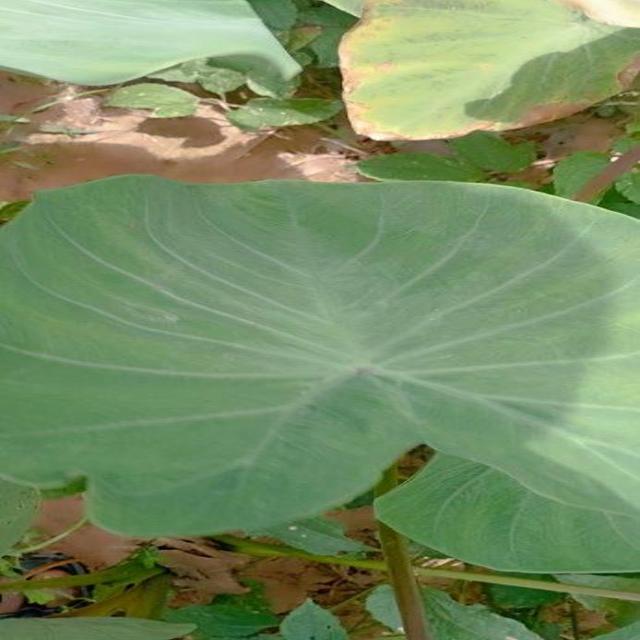
Label: Healthy